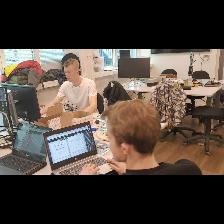
Label: Human